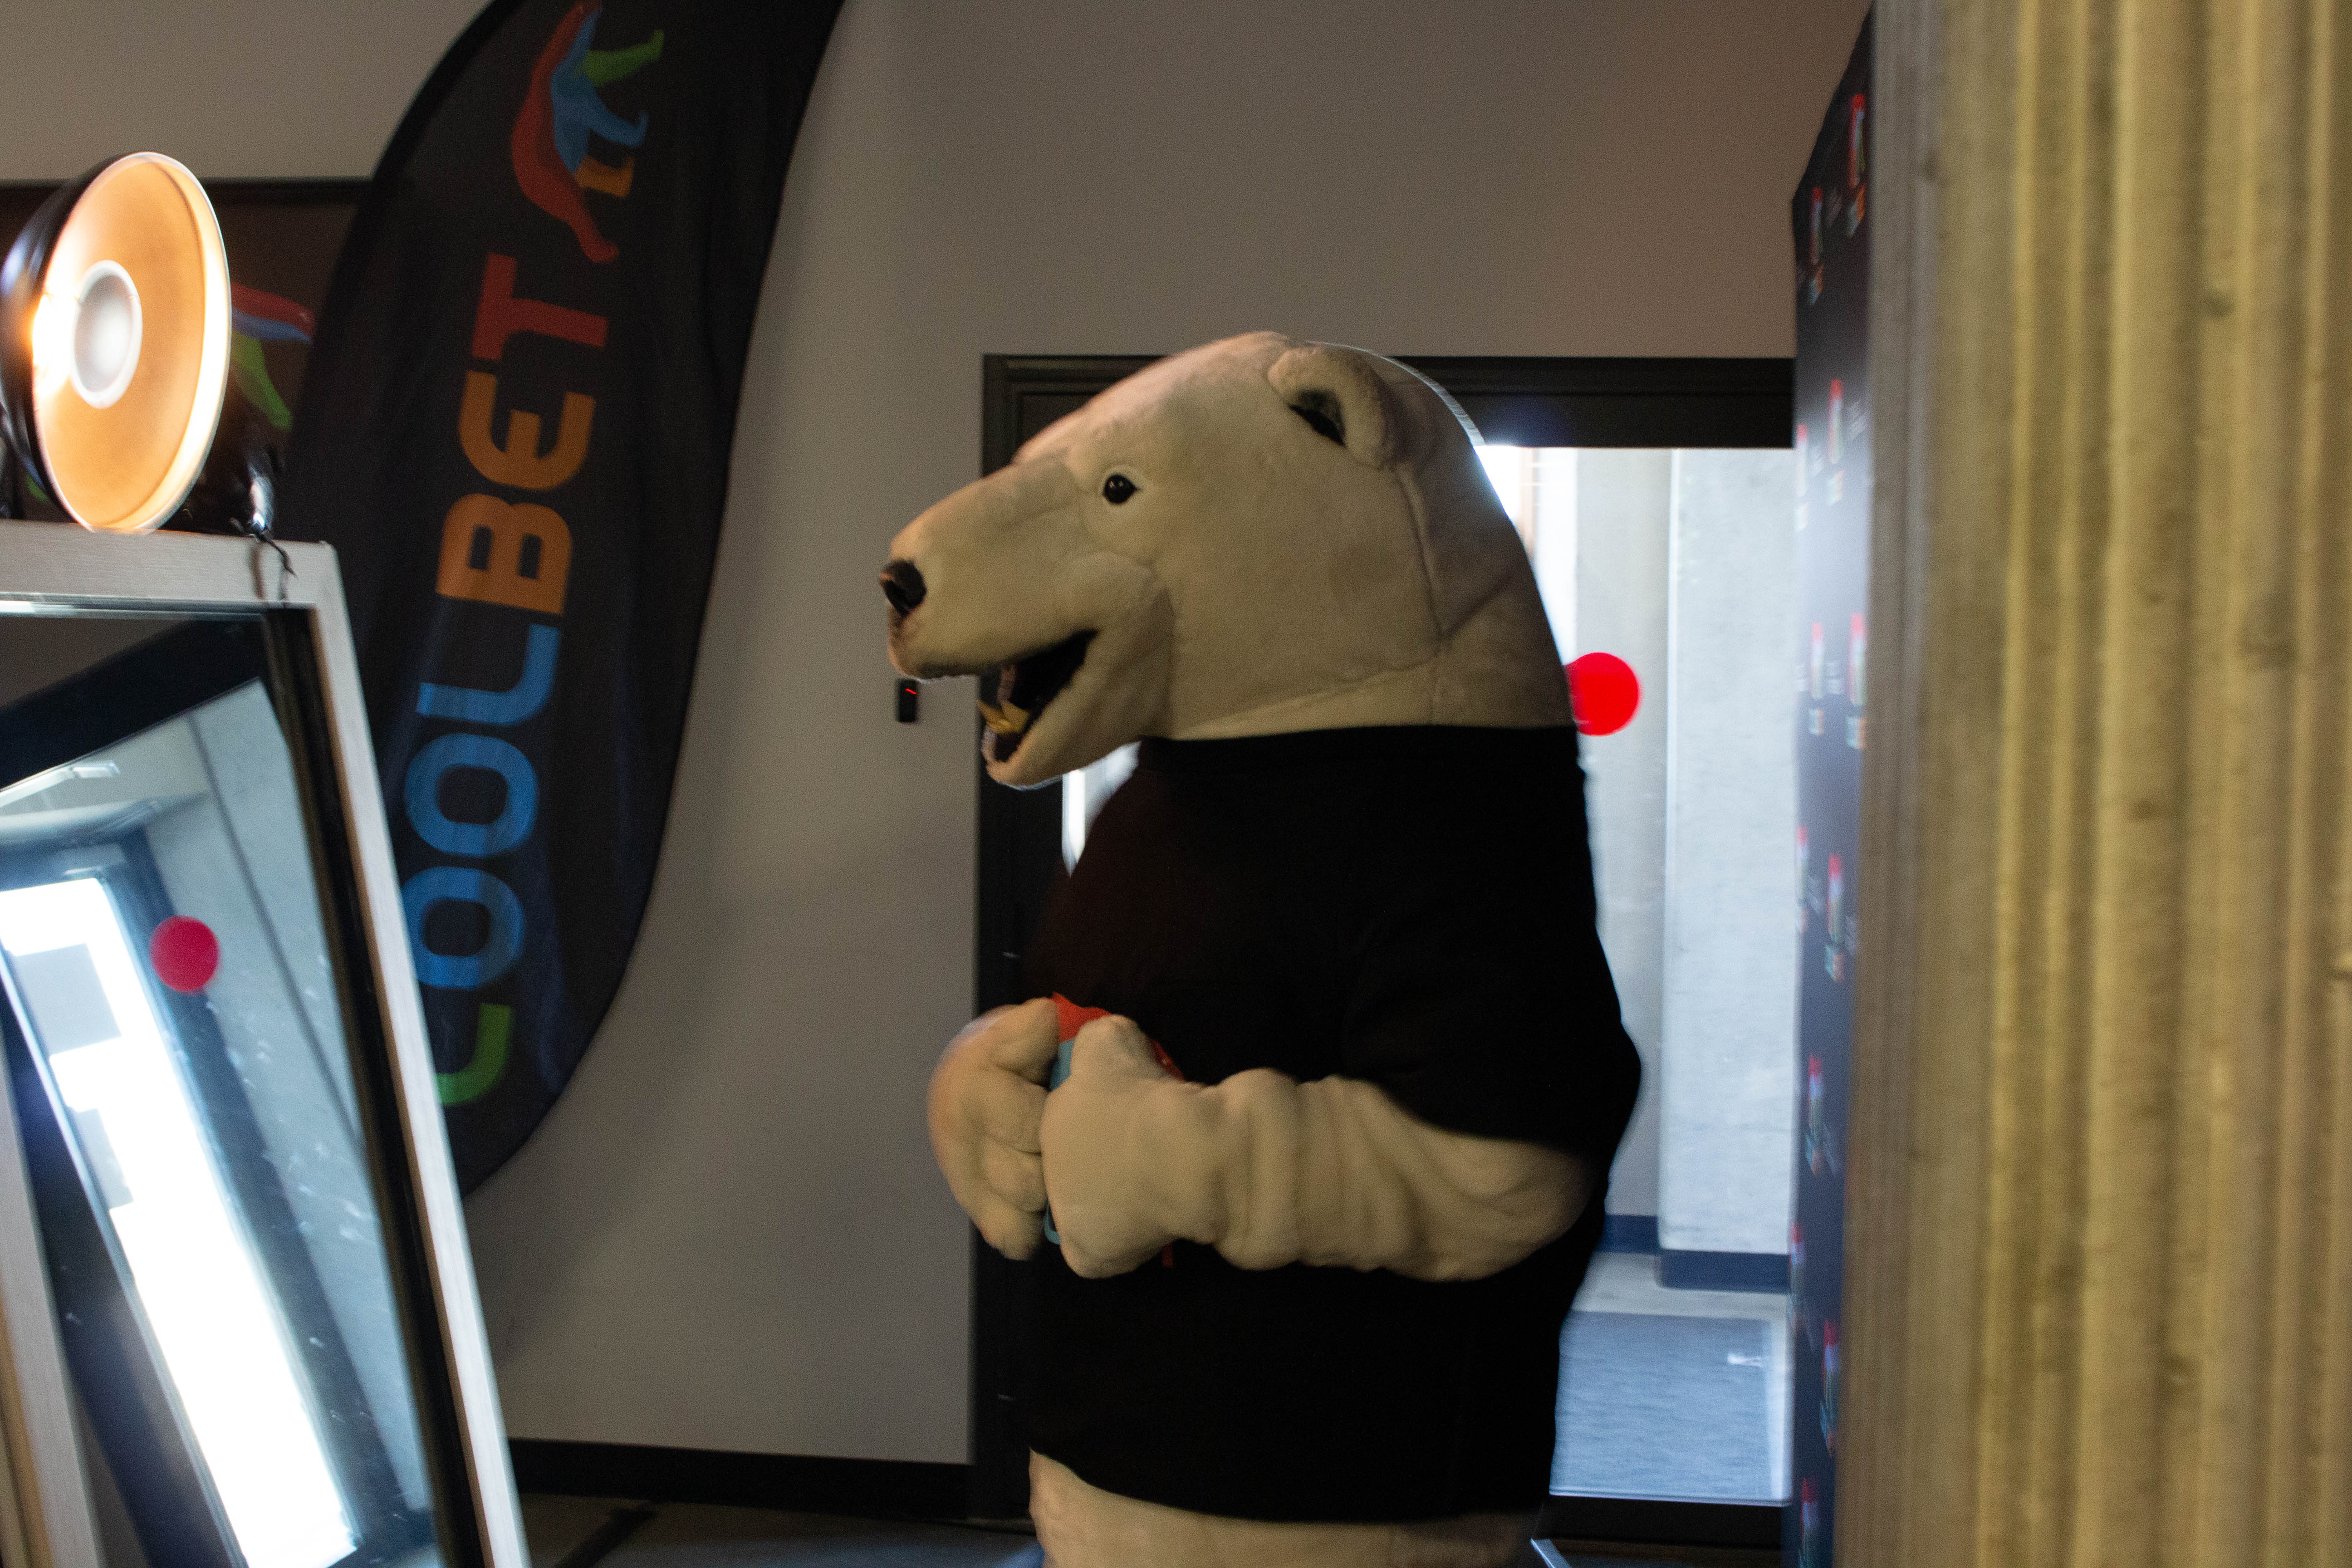
bear, room, recreation, games